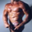
Label: man